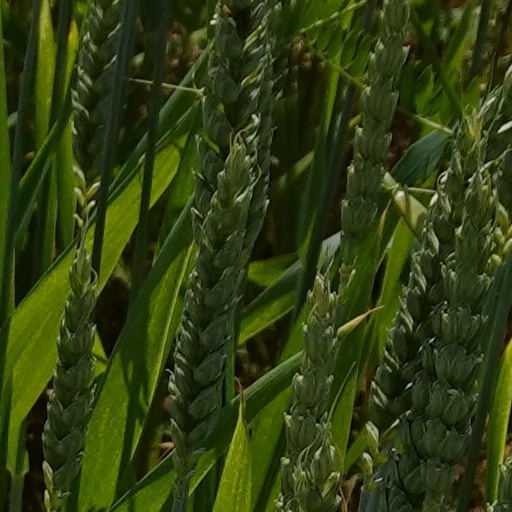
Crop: wheat